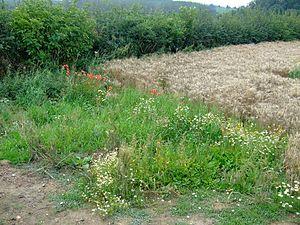
Les bordures de champs anguleuses sont favorables au développement des messicoles
La malherbologie est une discipline de l'agronomie qui étudie les mauvaises herbes, leur cycle biologique et les méthodes permettant de limiter leur développement dans les cultures.
La Conférence d'Hyderabad des Nations unies sur la diversité biologique de 2012 a été l'une des grandes conférences internationales organisées par l'ONU depuis 1992. Cette conférence devait notamment examiner les progrès faits dans le domaine de la diversité biologique depuis la conférence précédente. Les participants devaient aussi identifier d'éventuelles nouvelles priorités et négocier de nouvelles politiques relatives à une grande variété de questions concernant la biodiversité pour un nouveau cycle pour la CDB introduit par l'adoption du Plan stratégique 2011-2020 et des objectifs d’Aichi sur la diversité biologique et par l'adoption du Protocole de Nagoya, avec l'aide du « GIEC de la biodiversité » récemment créé.